Canisteo Living Sign

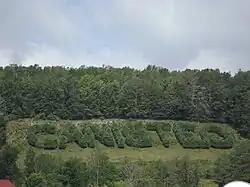
Canisteo Living Sign, August 2023

The Canisteo Living Sign is a historic civic project that was built by Ed Childs and Harry Smith, donated to the Canisteo School District, that also served as a navigational aid, located at Canisteo in Steuben County, New York. The sign consists of a set of 260 pine trees that spell out the name "Canisteo." They occupy a space approximately long and wide. The sign was originally laid out in 1933. The sign was cleared in April 2016 and subsequently replanted beginning in May 2016 due to a number of dead and dying trees.